Liverpool Cricket Club

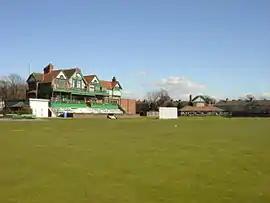
Liverpool Cricket Club's ground in Aigburth

In 1880, with the help of its members, their fourth and current ground was secured in Aigburth. The ground was owned by a company called the Liverpool and South West Lancashire Cricket Company, with Liverpool Cricket Club leasing the ground from them. The owners of the ground included Hardman Earle's son, Sir Thomas Earle Second Baronet, the Earl of Lathom and many other wealthy Liverpool families. This arrangement lasted until 1904 when the owners sold the ground to Liverpool Cricket Club and sent the company into liquidation. The ground was purchased for the sum of £2,000.